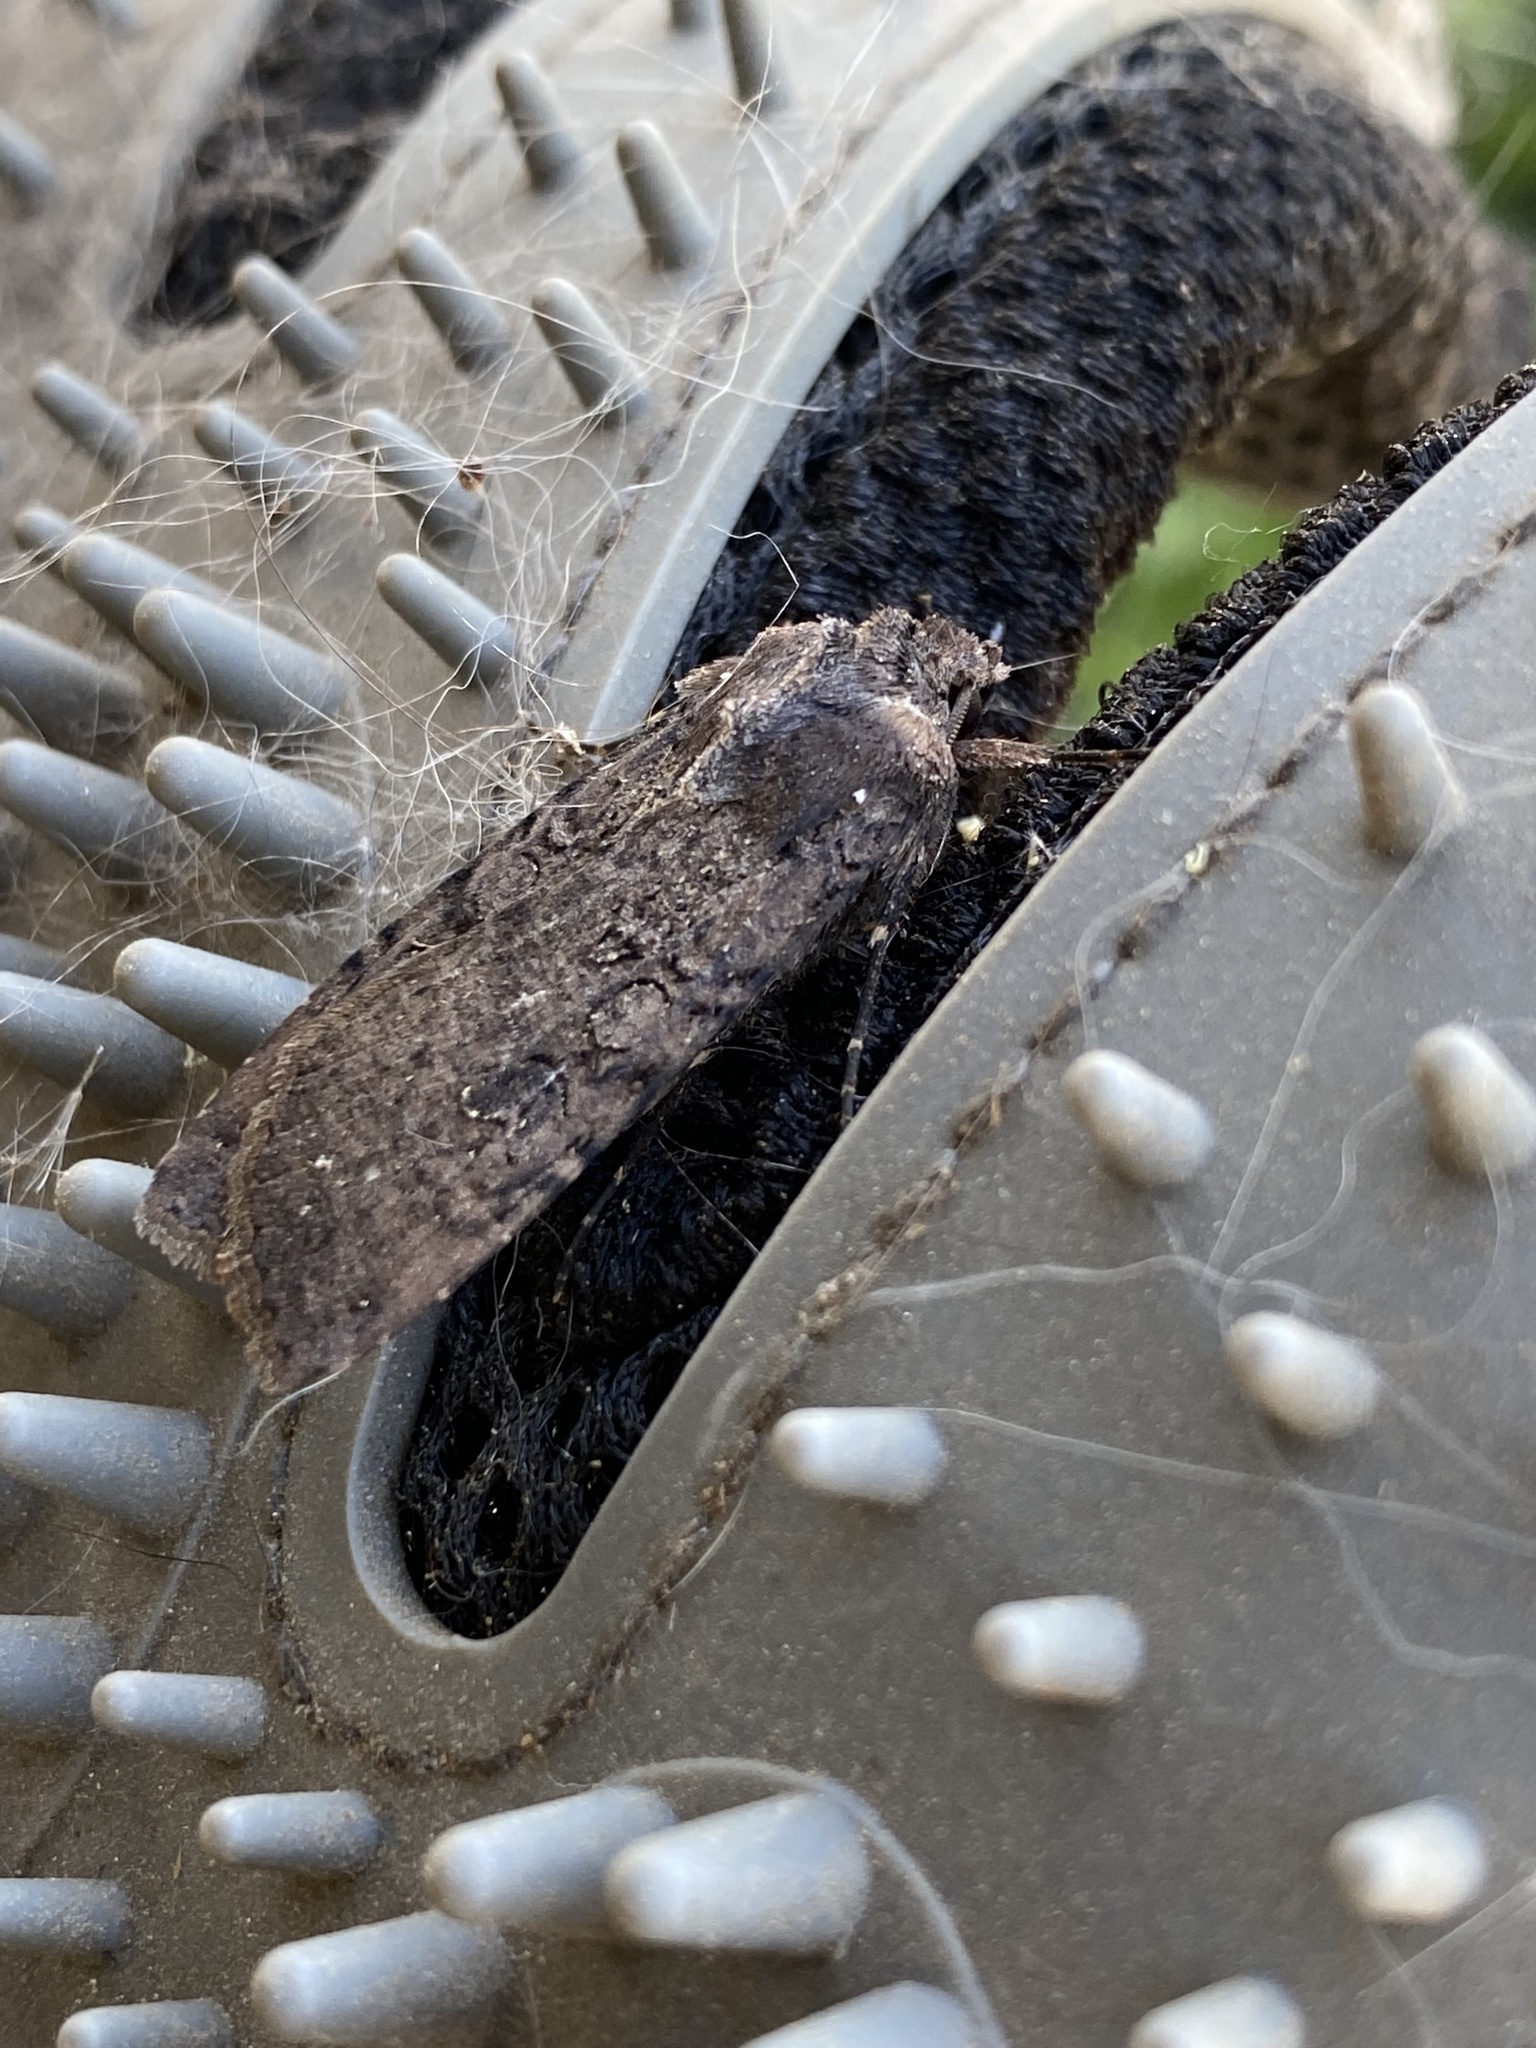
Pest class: cutworms